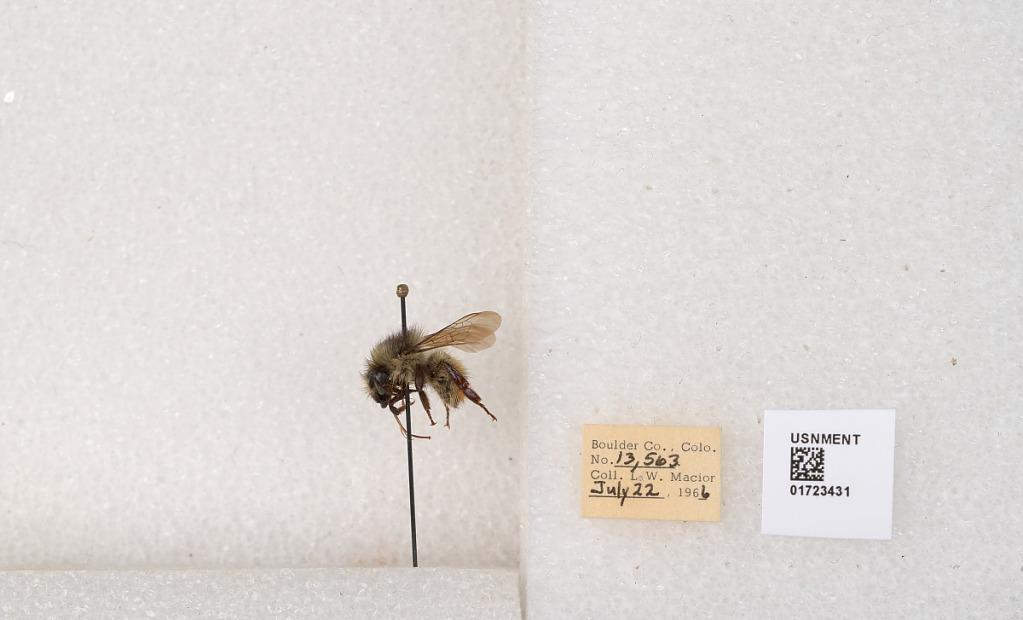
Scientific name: Bombus flavifrons Cresson
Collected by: L. Macior
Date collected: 1966-7-22
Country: United States
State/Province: Colorado
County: Boulder
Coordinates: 40.0925, -105.358